National Front Party (Libya)

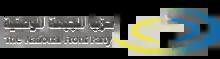
Old logo of the party

In the Libyan Congressional elections of 2012, NFP fielded 45 candidates, including 22 women. It received 4.08% of the popular vote and won 3 of the 80 party-list seats. Several of the 120 independents in the GNC are also affiliated with the party.